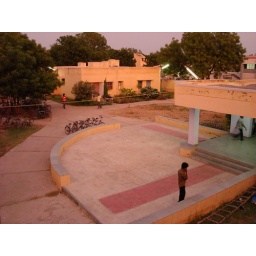
Taken around 6:45 pm. Yellow color of the walls and the orange fading light giving a peculiar effect.